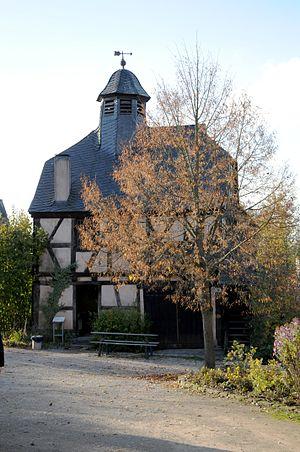
Gödenroth est une municipalité du Verbandsgemeinde Kastellaun, dans l'arrondissement de Rhin-Hunsrück, en Rhénanie-Palatinat, dans l'ouest de l'Allemagne.
L'écomusée Roscheider Hof est un musée en plein air inauguré en 1976 à Konz. Le musée se trouve sur une hauteur dans la vallée de la Moselle dans le Stadtteil de Konz-Roscheid à la frontière territoriale avec la ville de Trèves. Elle a pour vocation la présentation de la culture rurale de la région de la Moselle et Sarre, à laquelle appartiennent l’Eifel, le Hunsrück et la Sarre ainsi qu'une partie du Luxembourg et de la Lorraine. Avec sa surface d’exposition de 4 000 m² et ses 22 ha de site à l’air libre, ce musée est l’un des plus grands de sa catégorie en Allemagne. L’intérêt pour les expositions telles que un petit monde en étain, les jouets du monde entier et les plaques à taques va au-delà des limites de la région. Le responsable du musée est l’association Volkskunde- und Freilichtmuseum Roscheider Hof, Konz e. V. comptant en son sein plus de mille membres.